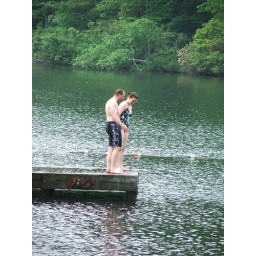
Jessica and I went swimming in Lake Winfield Scott at the campground. The water was freezing cold!